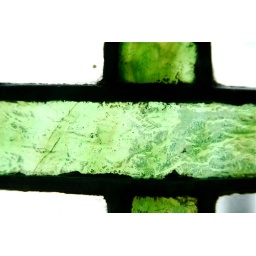
Macro Monday -- Colored Glass. Caroline has a beautiful green stained glass window in her entryway.